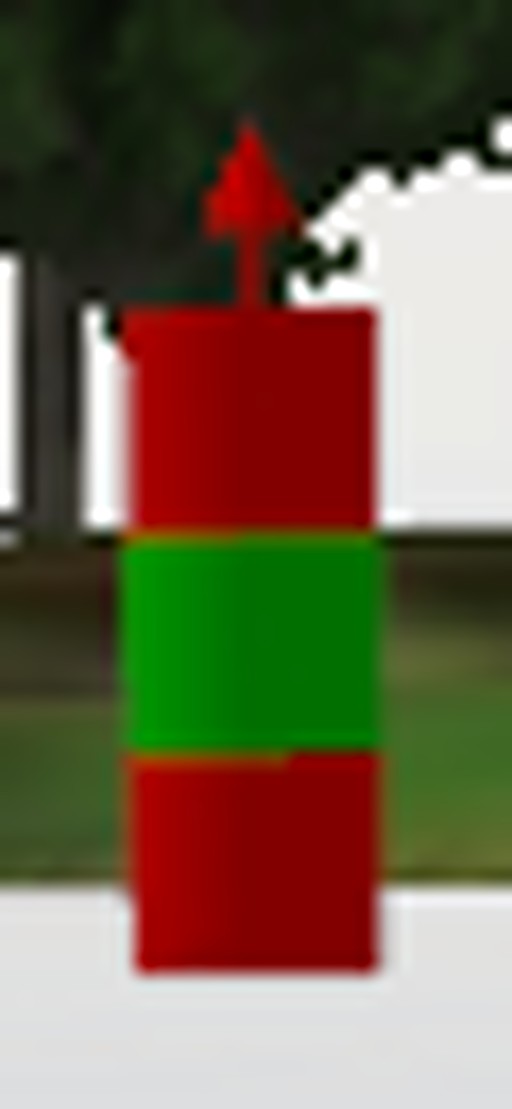
Label: preferred_port_mark
Descriptions: two red bands with a green mid band ||| preferred channel mark with red outer bands and green middle band ||| buoy showing red-green-red horizontal stripes